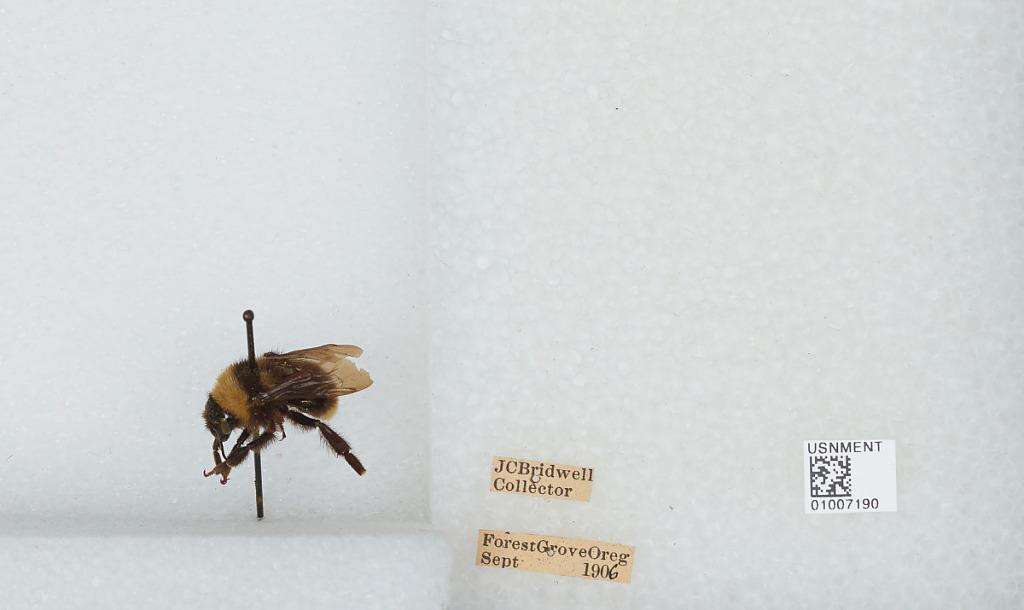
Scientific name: Bombus (Fervidobombus) californicus Smith
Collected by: J. Bridwell
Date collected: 1906-9-1
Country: United States
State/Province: Oregon
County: Washington
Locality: Forest Grove
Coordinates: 45.5197, -123.111